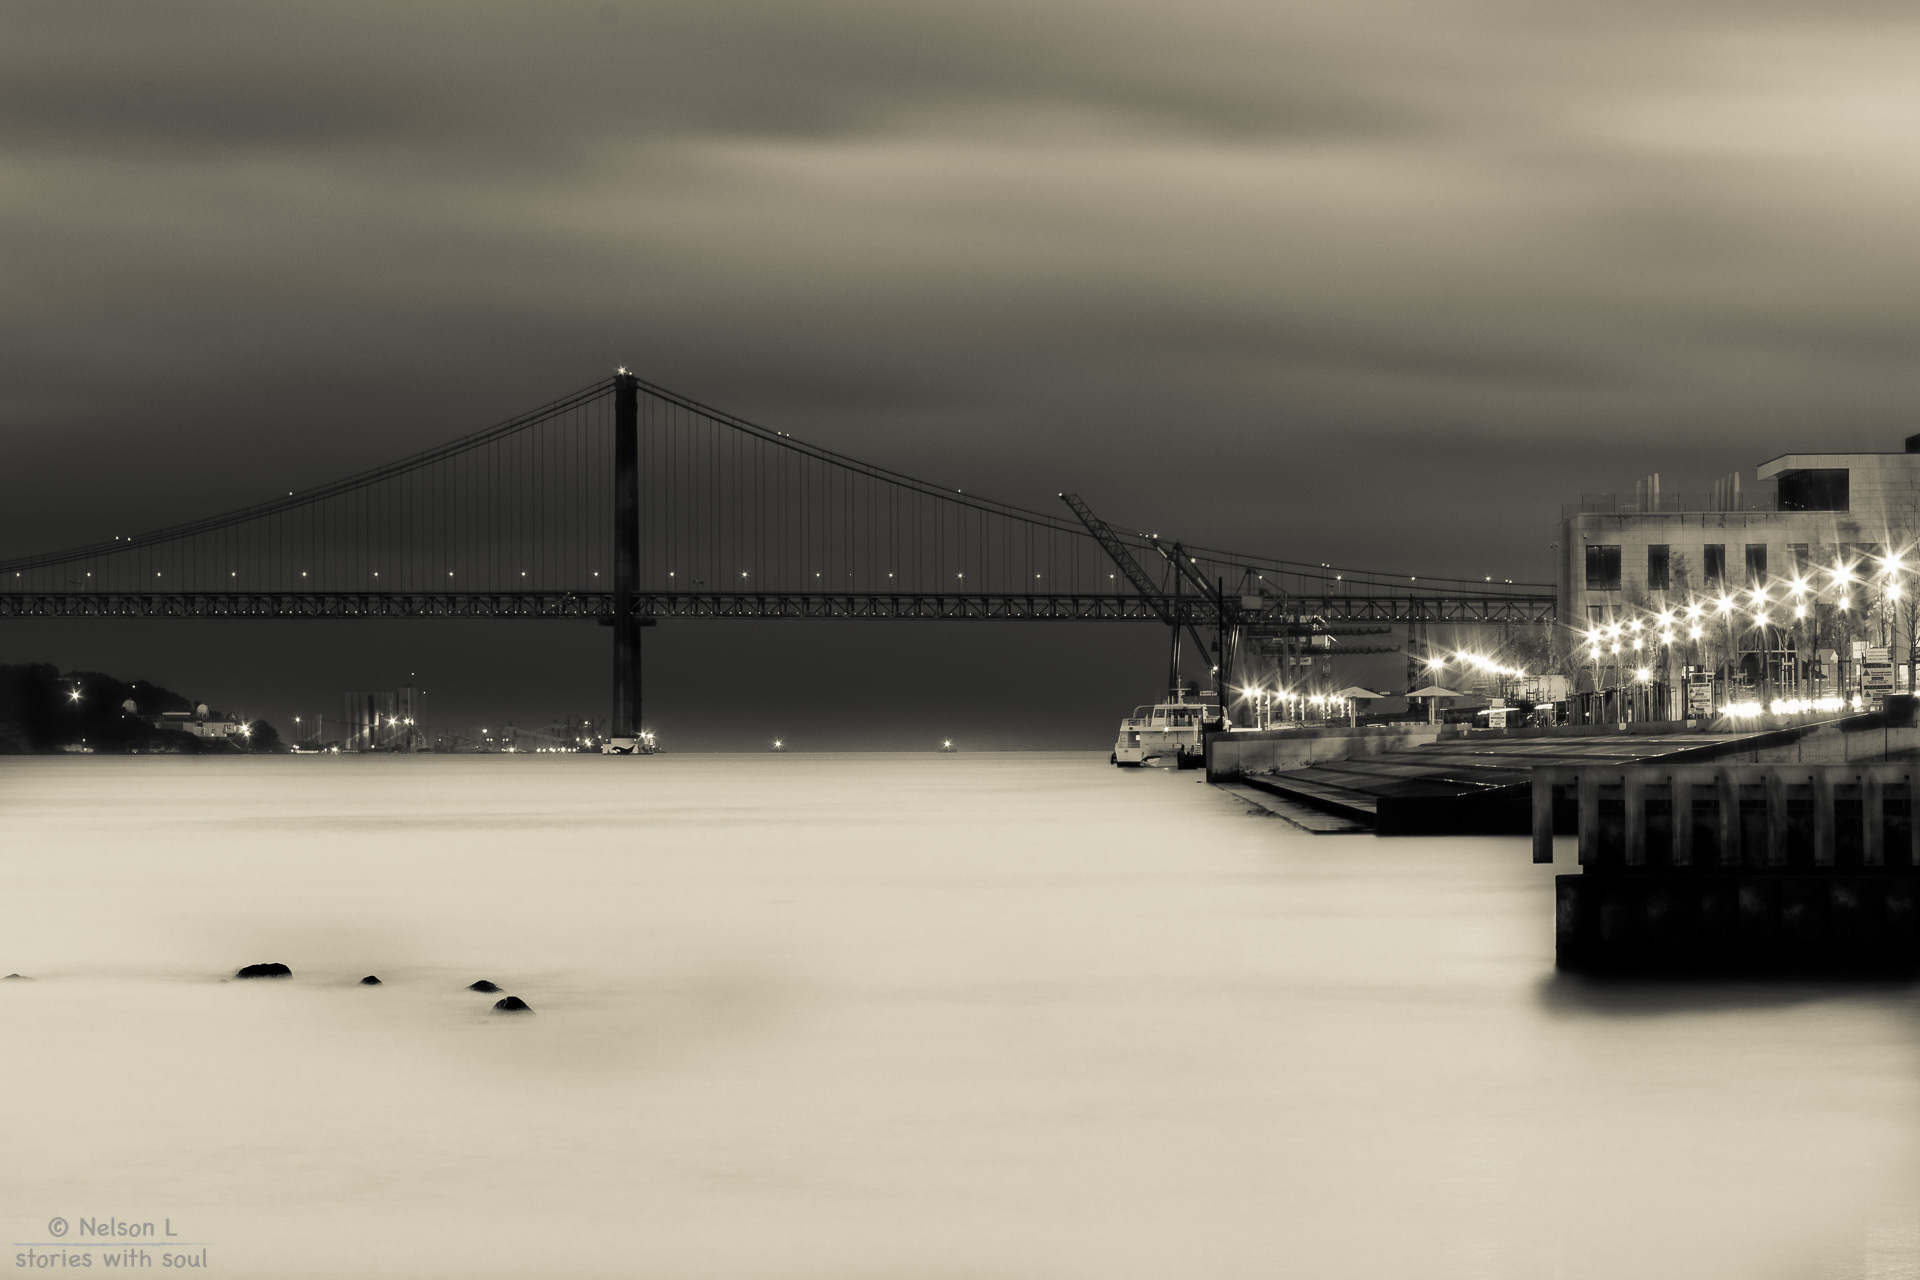
landscape, sea, water, horizon, creative, snow, winter, cloud, sky, sunset, bridge, skyline, camera, photography, sweet, morning, wave, window, wind, pier, river, cityscape, explore, dusk, walk, evening, golden, reflection, vehicle, lens, flag, canon, weather, monochrome, flickr, 2014, best, solitary, moments, fotografie, longexposure, scene, 600d, ponte, nelson, shape, snap, interesting, most, lisboa, moment, riverside, decisive, souls, frias, bilding, lourenco, imponent, tejo, tagus, slot, 25deabril, rivertagus, caiscolunas, atmospheric phenomenon